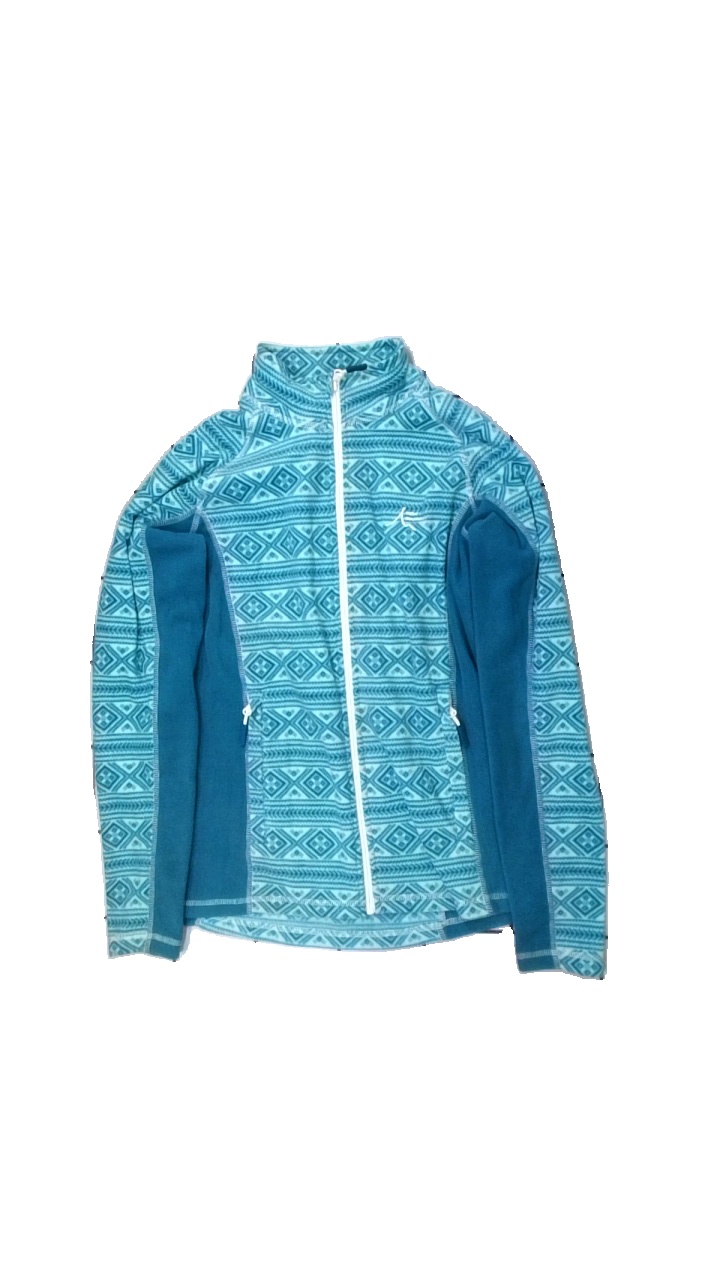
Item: Top (Ladies)
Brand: High Mountain
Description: långärmad flis
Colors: Turquoise, Green
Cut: Turtle neck
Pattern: Logo print
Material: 100% polyester
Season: All
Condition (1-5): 3
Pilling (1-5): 4
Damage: smuts fläck
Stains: Minor
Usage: Export
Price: <50